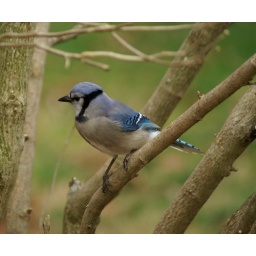
like a summer breeze~ blue sky landing in my heart~ a cloud with feathers... by lucy meskill